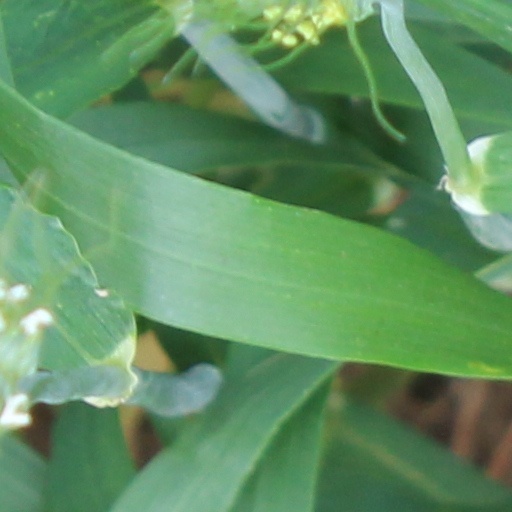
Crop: wheat